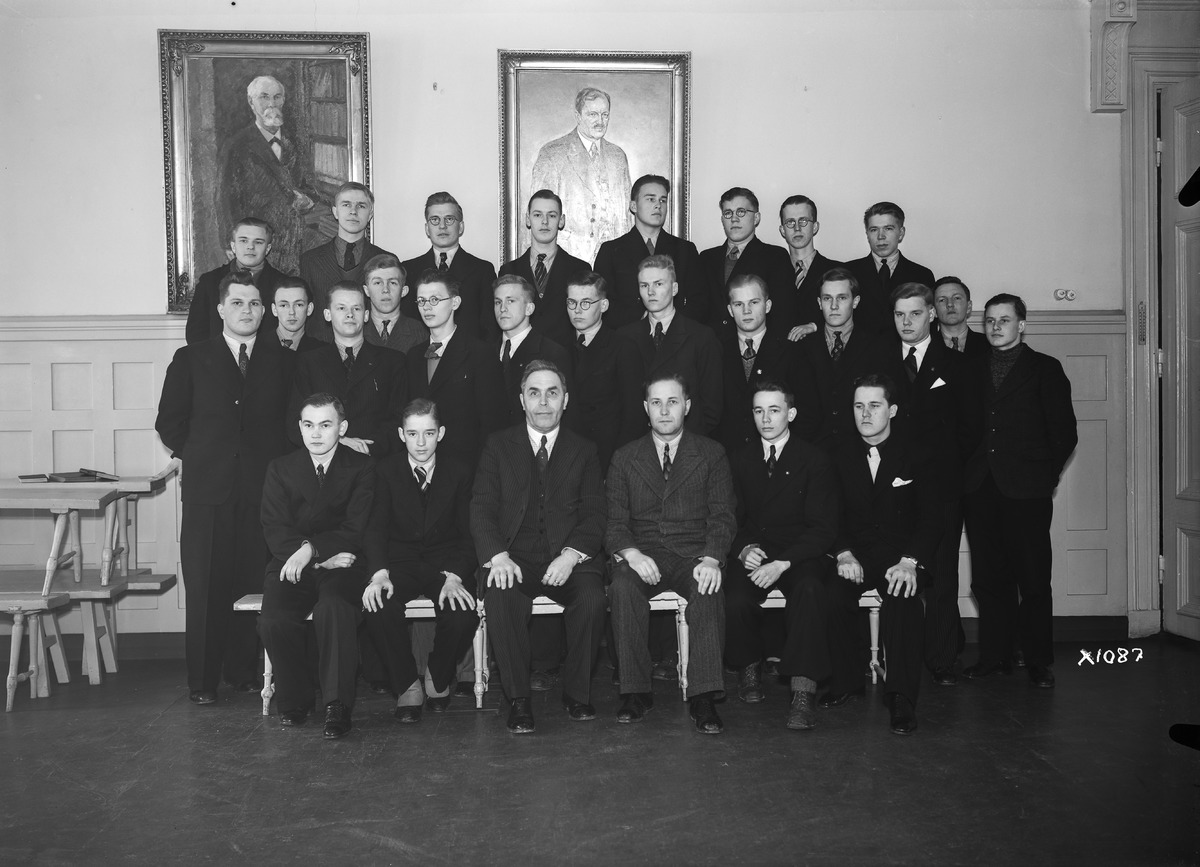
Oulun Lyseon abiturientit
Oulu Lyceum's candidates for the matriculation examination
sisällön kuvaus: Oulun Lyseon abiturientit opettajineen 24.2.1938. content description: Oulu Lyceum's candidates for the matriculation examination with their teachers on February 24, 1938.
Vuosi: 1938
Paikka: Suomi, Oulu, Suomi, Pohjois-Pohjanmaa, Oulu
Aiheet: Oulun Lyseo; ryhmäkuva; abiturientit; ylioppilaat; lyseot; poikakoulut; ylioppilastutkinto; lyceums; boy schools; Oulu Lyceum